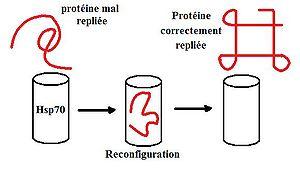
Explication du fonctionnement d'Hsp70
HSP signifie protéines de choc thermique. Ce sont en fait des protéines chaperonnes, de classe 1. En effet, elles sont garantes de la bonne conformation des protéines de la cellule, et les aide à se protéger des stress externes. Le suffixe « 70 » correspond au poids moléculaire